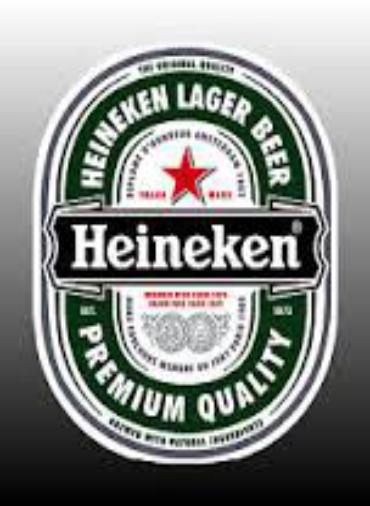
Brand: Heineken
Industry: Food